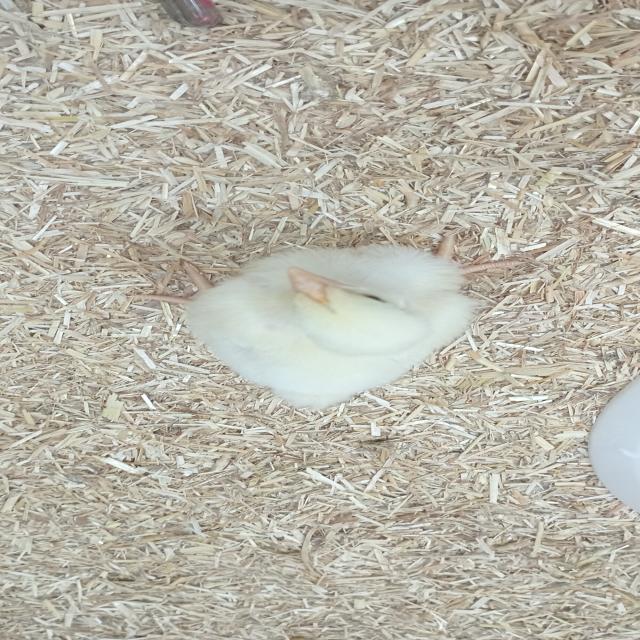
Weight: 165 g